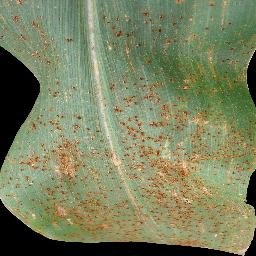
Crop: corn
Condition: (maize)_common_rust